Western Roman Empire

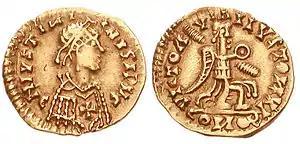
6th-century Visigothic coin, struck in the name of Emperor Justinian I

After the fall of the Western Roman Empire, the Germanic kingdoms, often referred to as "barbarian kingdoms", founded during its collapse continued to grow and prosper. Their beginnings, together with the end of the Western Roman Empire, mark the transition from Late Antiquity to the Middle Ages. The practices of the barbarian kingdoms gradually replaced the old Roman institutions, specifically in the praetorian prefectures of Gaul and Italy, during the sixth and seventh centuries. In many places, the Roman institutions collapsed along with the economic stability. In some regions, notably Gaul and Italy, the settlement of barbarians on former Roman lands seems to have caused relatively little disruption, with barbarian rulers using and modifying the Roman systems already in place. The Germanic kingdoms in Italy, Hispania and Gaul continued to recognise the emperor in Constantinople as a somewhat nominal sovereign, the Visigoths minted coins in their names until the reign of Justinian I in the sixth century.